List of Gotham (franchise) characters

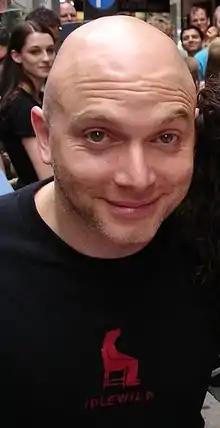
Michael Cerveris

Jonathan Crane / The Scarecrow (portrayed by Charlie Tahan), but was played by David W. Thompson during seasons 4–5.